Guildford Borough Council elections

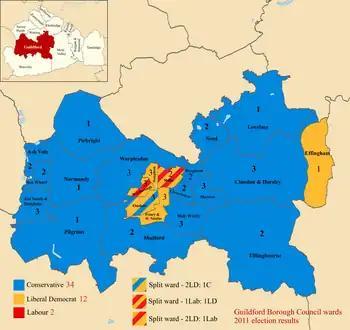
2011 election Guildford Borough Council

Wards won by the Conservatives – Ash South & Tongham (3); Ash Vale (2); Ash Wharf (2); Burpham (2); Christchurch (2); Clandon & Horsley (3); Lovelace (1); Holy Trinity (3); Merrow (3); Normandy (1); Pilgrims (1); Pirbright (1); Send (2); Shalford (2); Tillingbourne (2); Worplesdon (3)